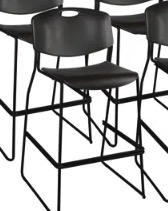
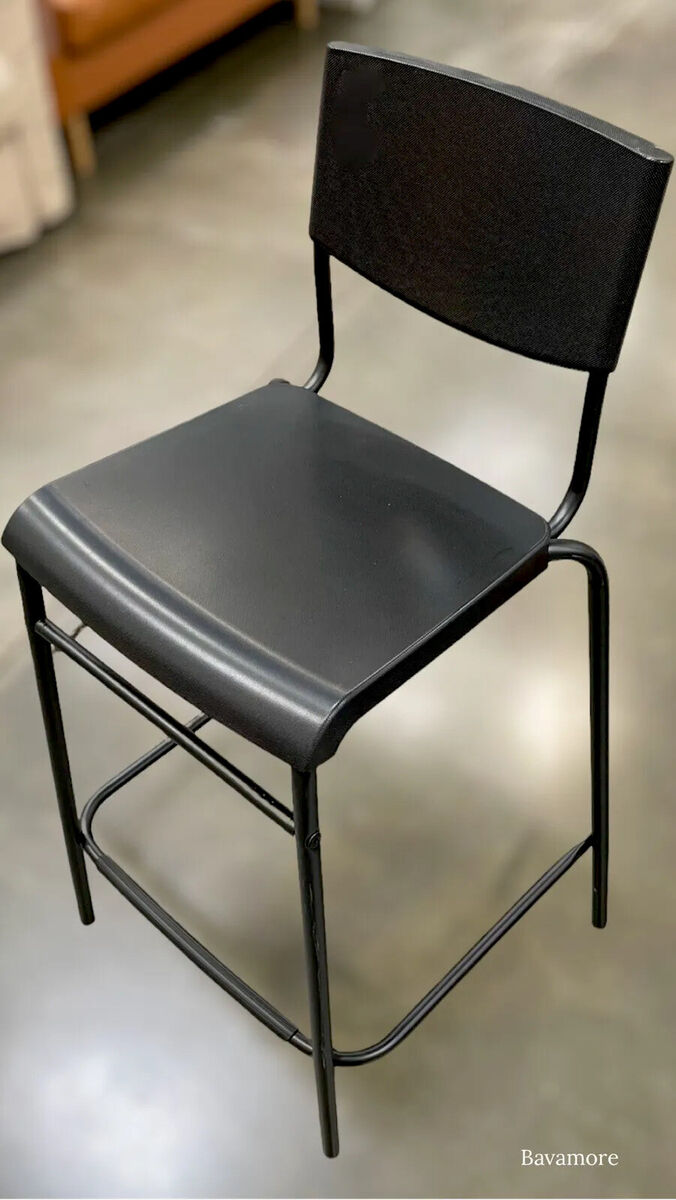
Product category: stool
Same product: no